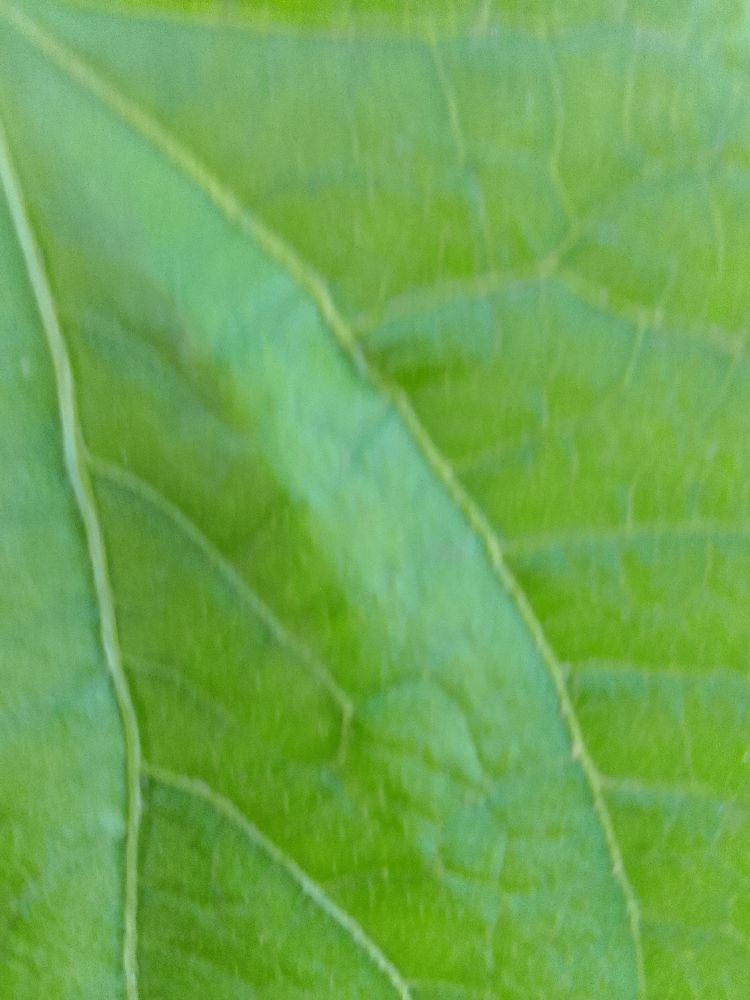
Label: healthy